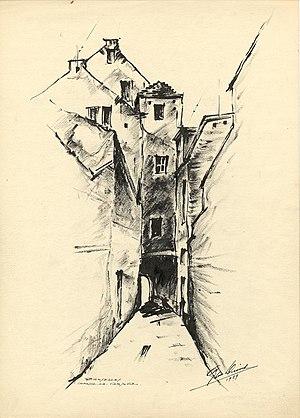
Vue de l'Impasse de Varsovie à Bruxelles, rue Haute, quartier des Marolles, dessin à l'encre de Chine par Léon van Dievoet, le 10 juillet 1939.
L'impasse de Varsovie est une impasse située à Bruxelles rue Haute, dans le quartier des Marolles.